Mariano García (runner)

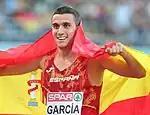
García in 2022

Mariano García García (born 25 September 1997) is a Spanish middle-distance runner specialising in the 800 metres. He represented his country at the 2019 World Championships without advancing from the first round. Earlier that year, he finished fourth at the 2019 European Indoor Championships. He won the 800 metres race at the 2022 World Athletics Indoor Championship.